Barbara Blomberg

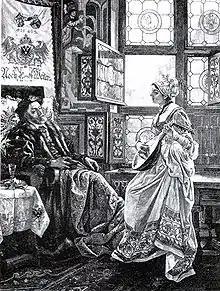
Charles V and Barbara Blomberg

Barbara Blomberg (1527 – 18 December 1597) was the mother of Don John of Austria.